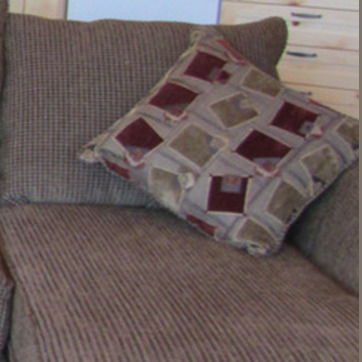
Material: fabric